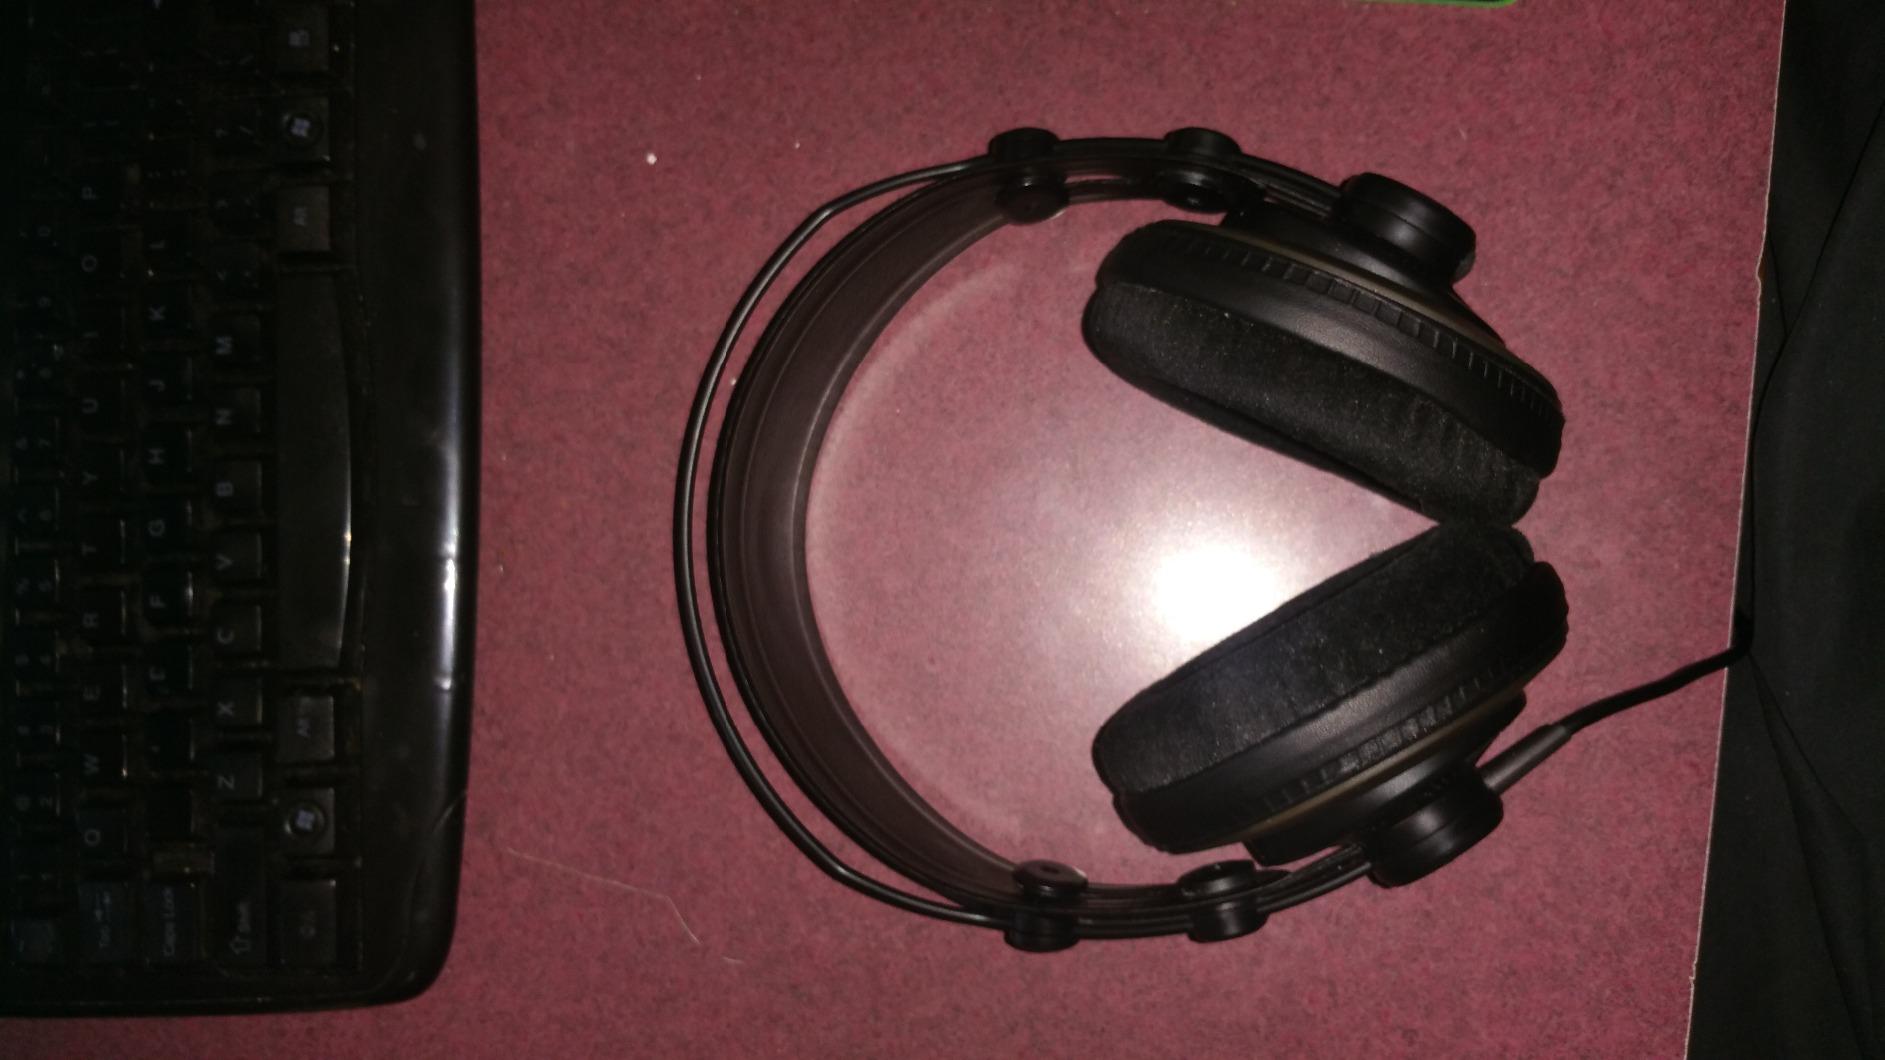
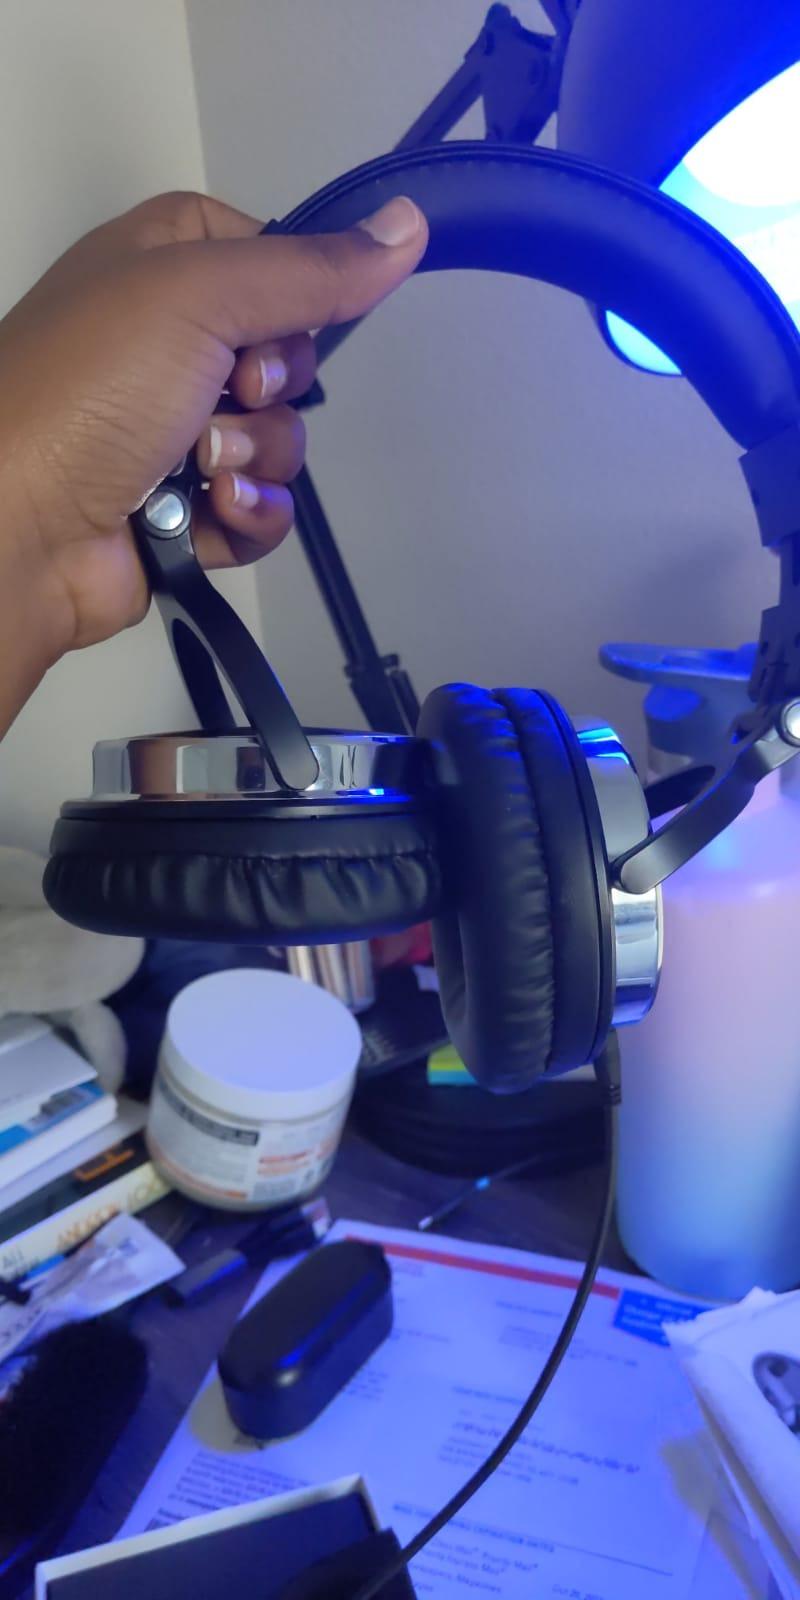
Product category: headphones
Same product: no